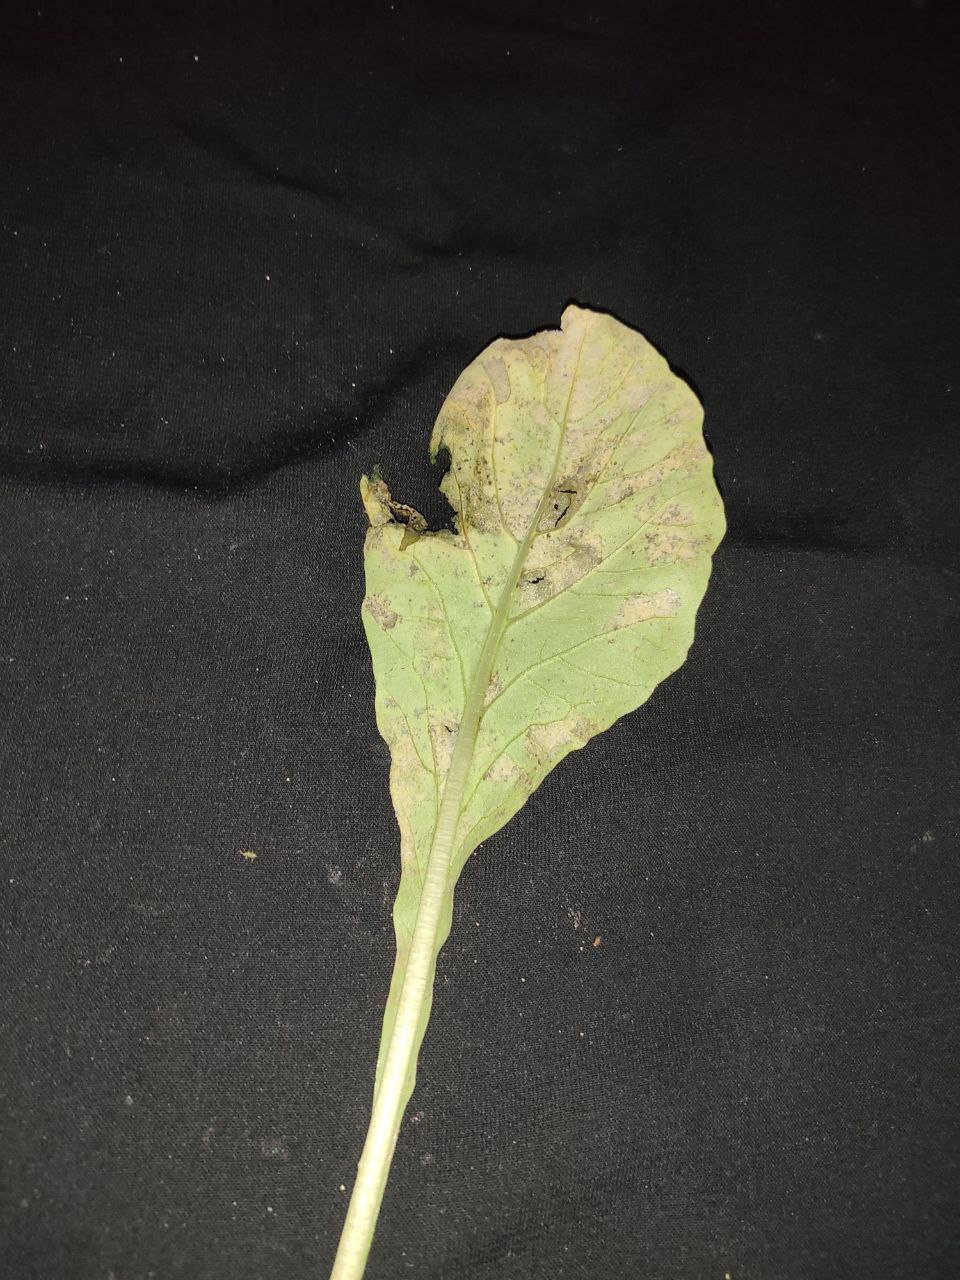
Label: Downey mildew